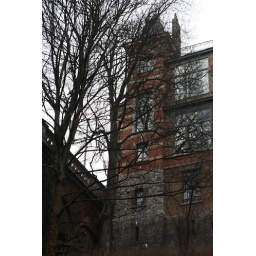
A wonderful building perched by the bridge across Rue Gray in Ixelles